Character comedy

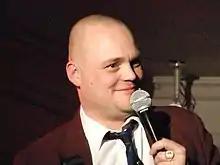
Al Murray as the Pub Landlord

Character comedy is a genre in which a stand-up comedian performs as a character they have created. Examples include Al Murray's crotchety Pub Landlord and Rich Hall's musician "uncle" Otis Lee Crenshaw; both of these won the Perrier Award at the Edinburgh Comedy Awards. Diane Morgan's character Philomena Cunk and Steve Delaney's Count Arthur Strong are further examples.